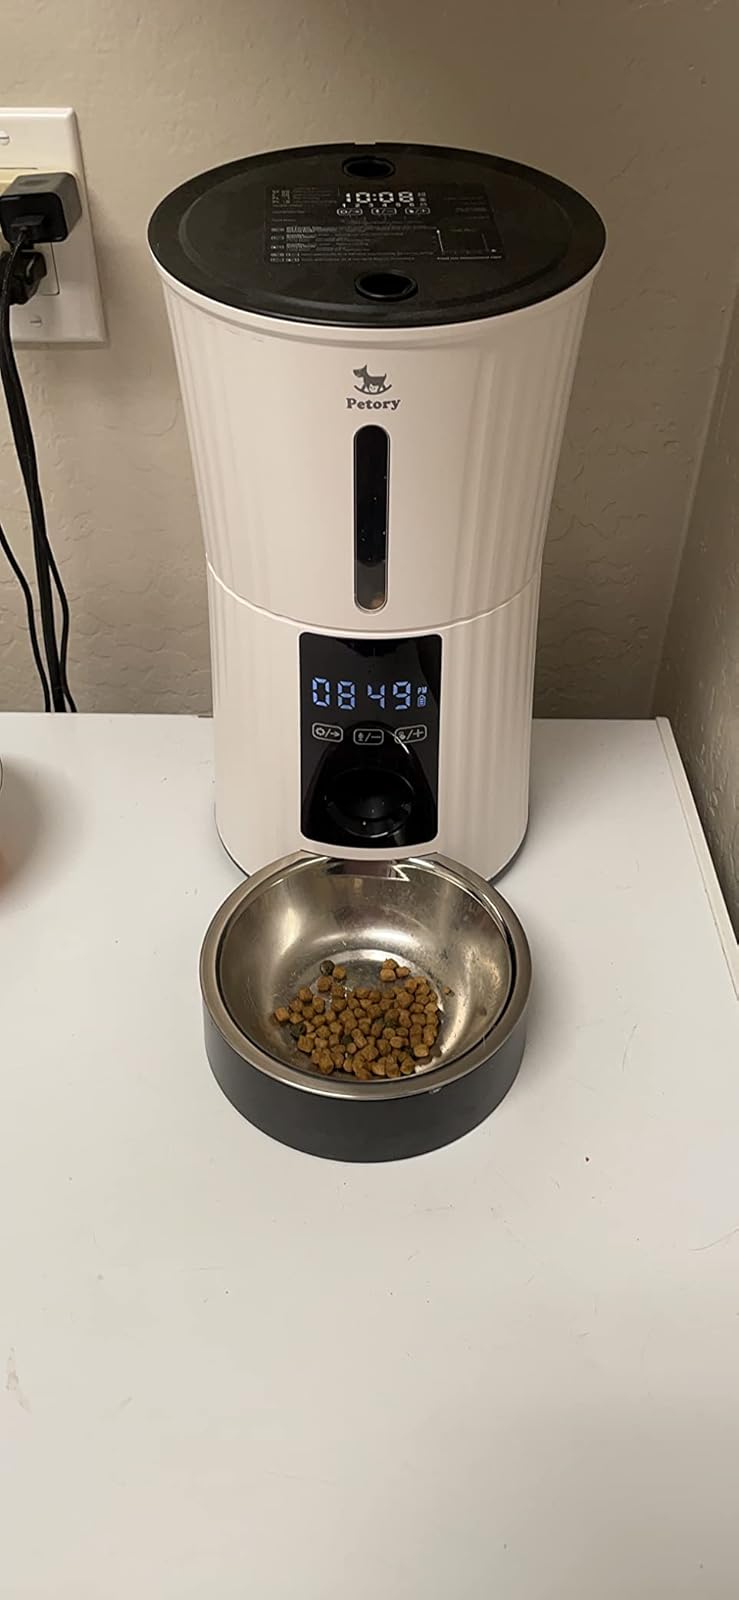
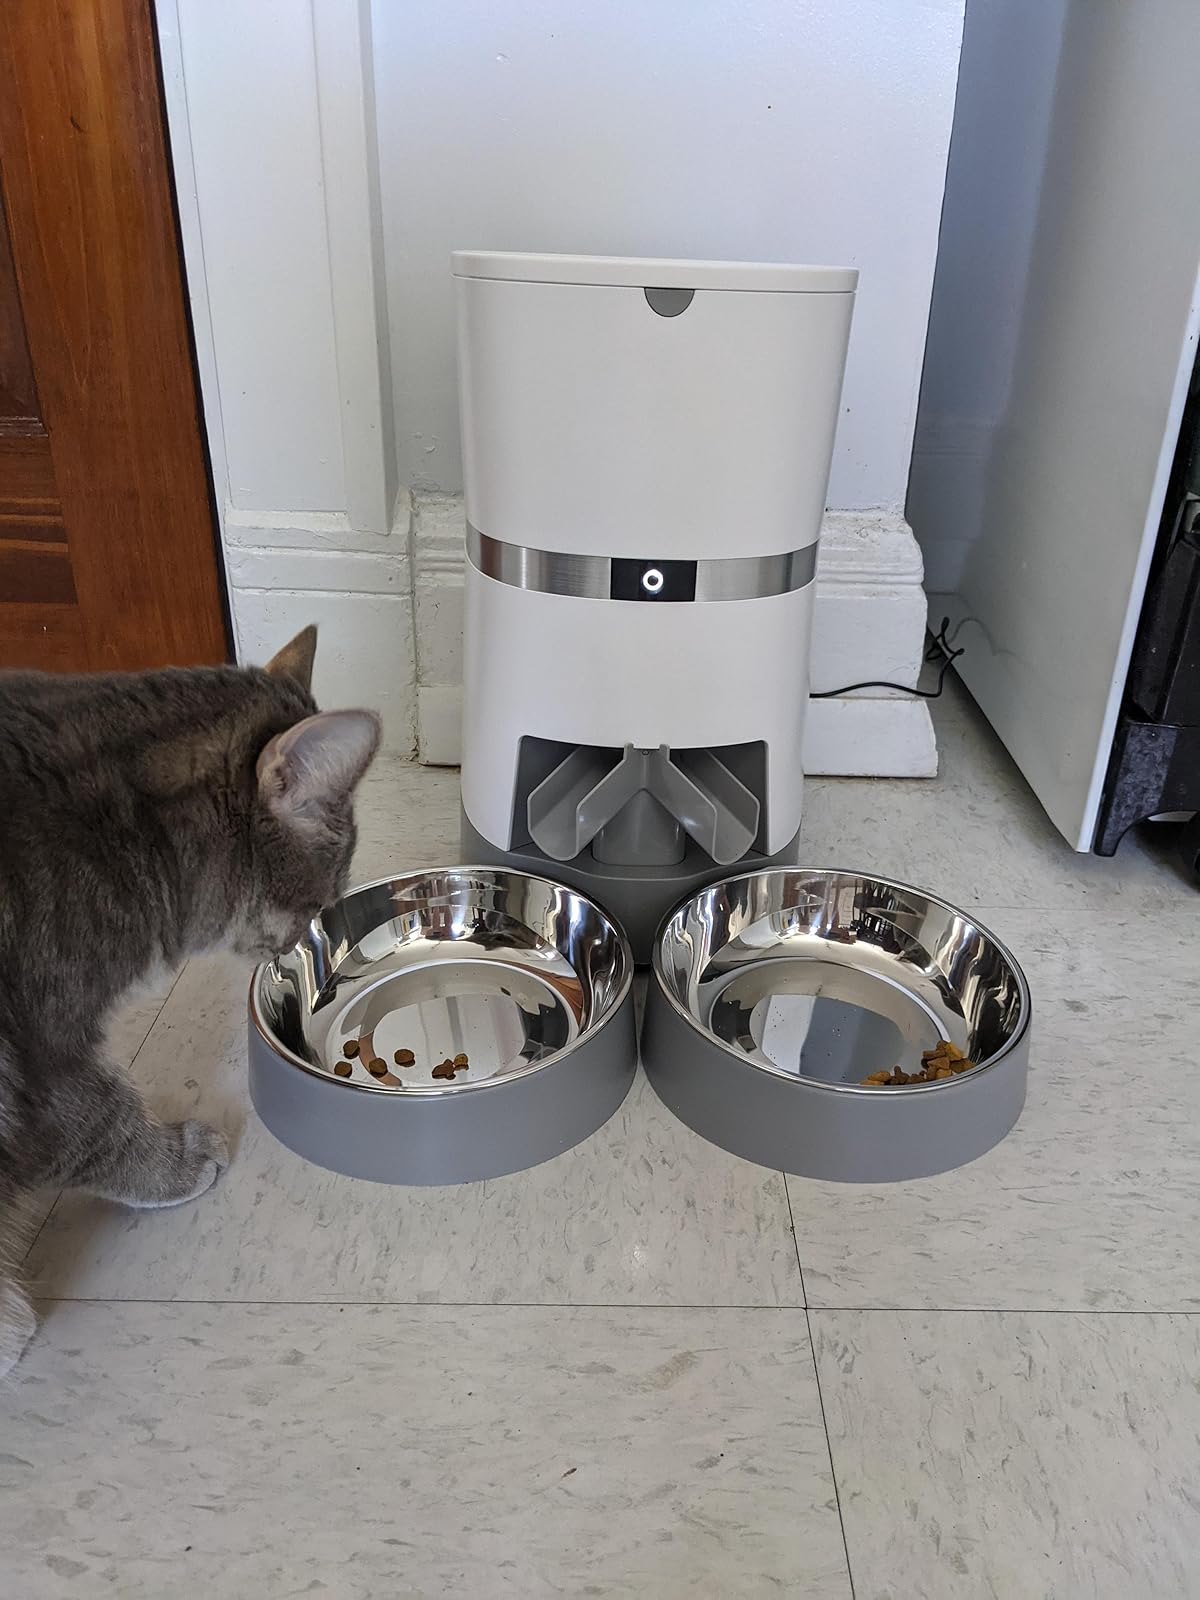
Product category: items_feeder
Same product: no